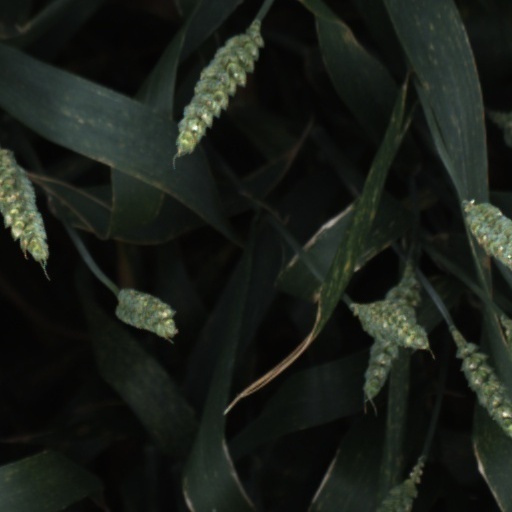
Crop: wheat